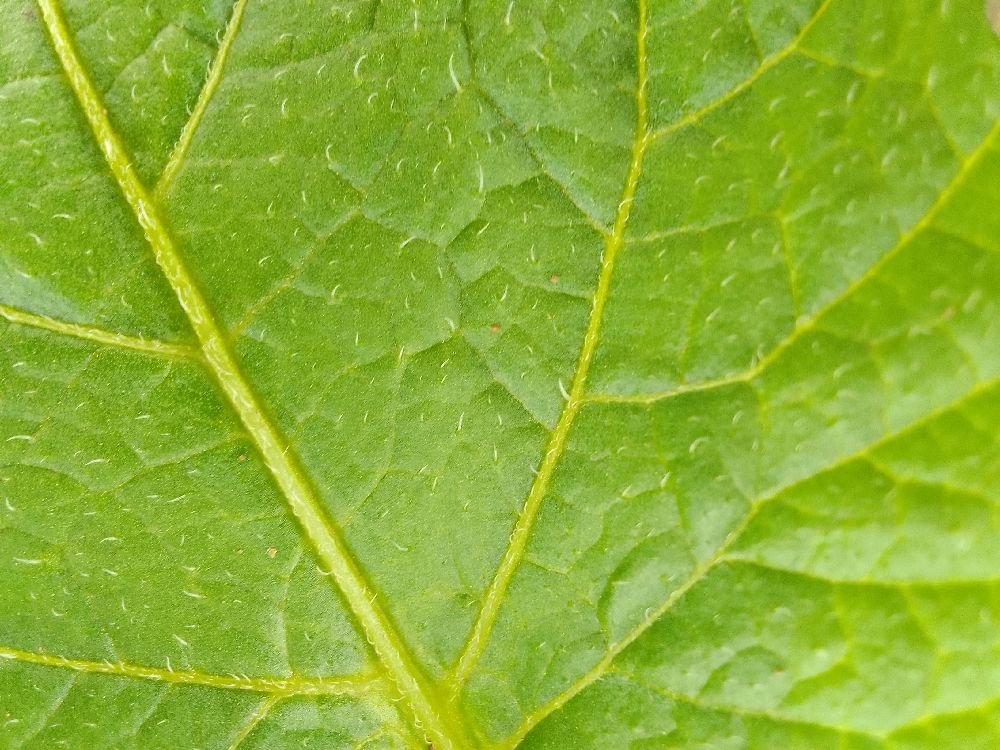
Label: Healthy